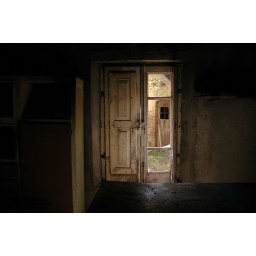
The view, standing inside Grandma's kitchen. There is a large fig tree in one corner of the courtyard.